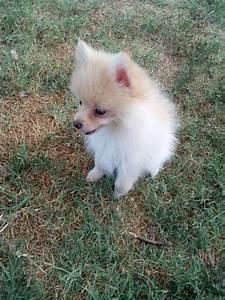
dog